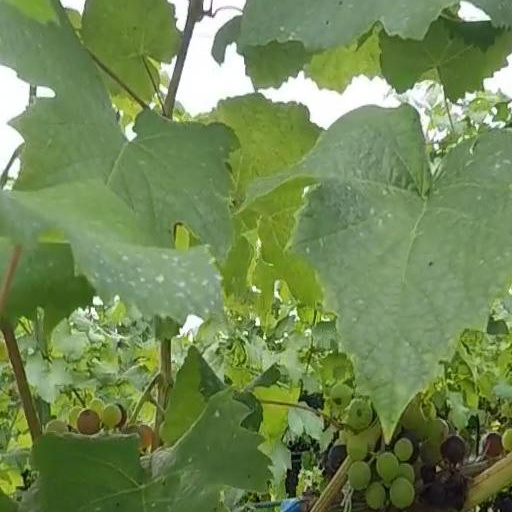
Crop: grape